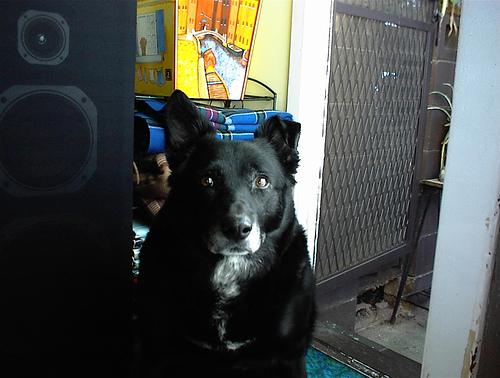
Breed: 209-n000049-kelpie